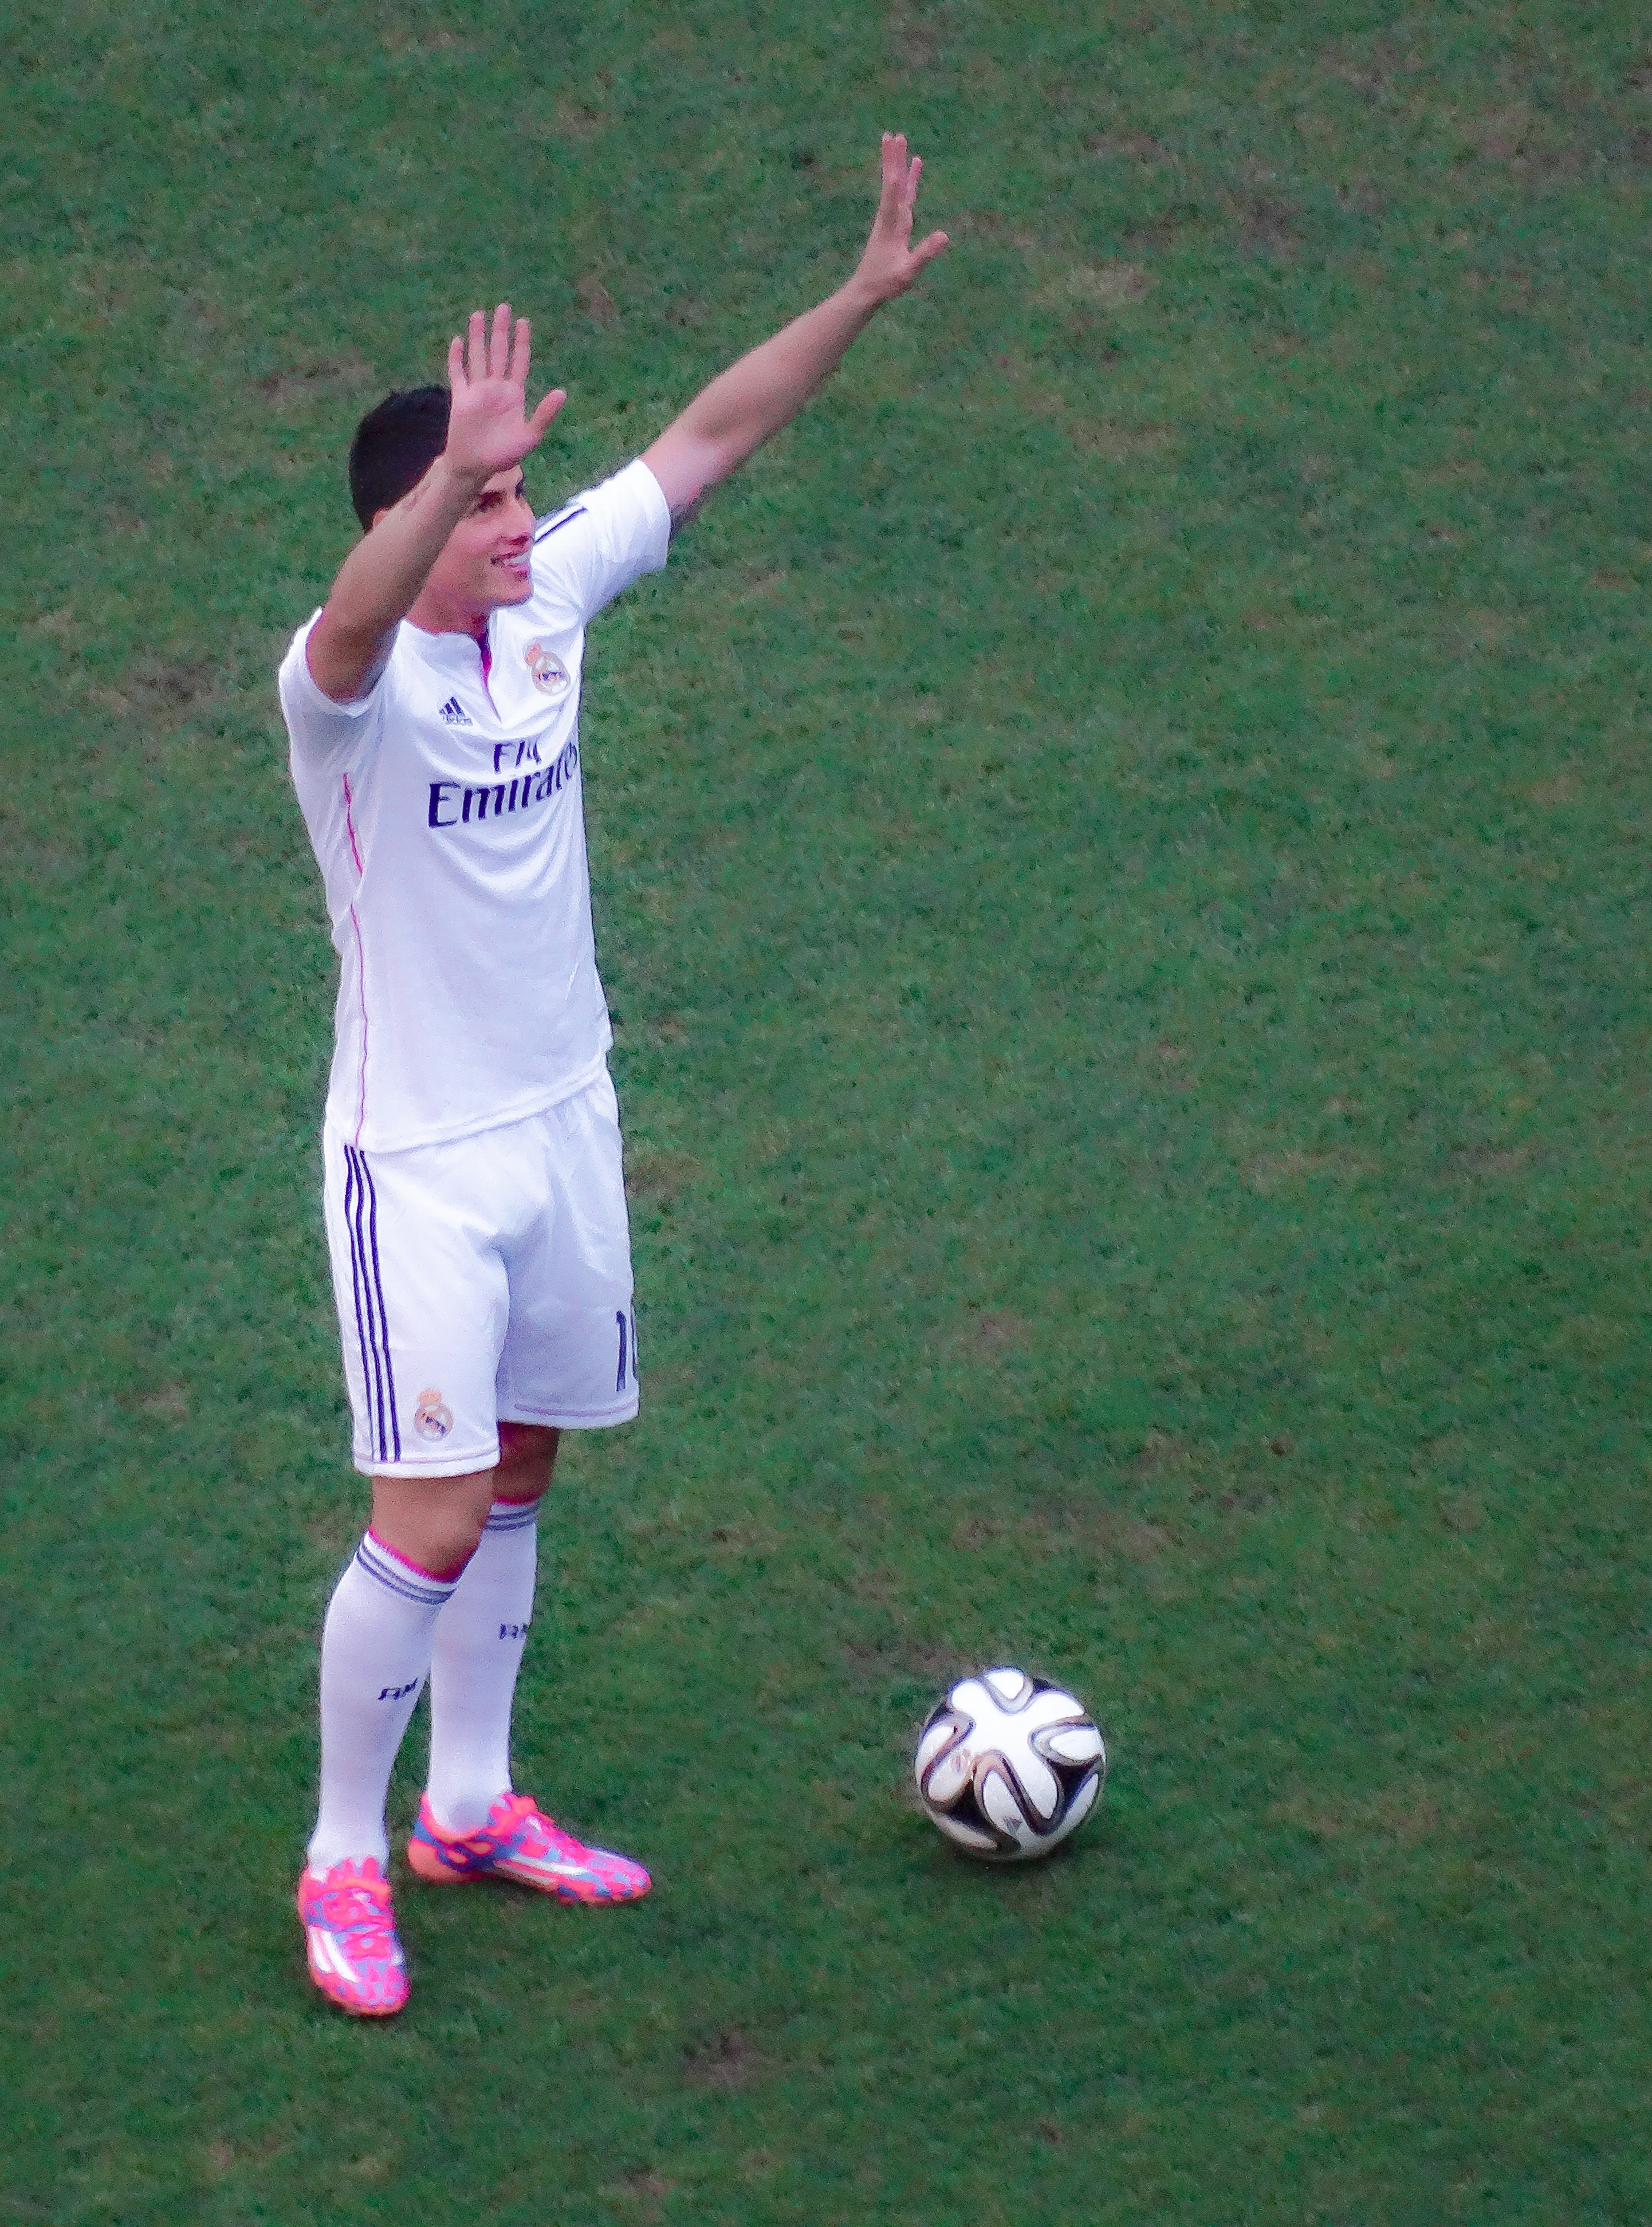
lawn, balloon, soccer, football, stadium, player, spain, happy, sports, ball, footballer, kick, greet, colombian, football stadium, football player, ball game, real madrid, baseball positions, santiago bernabeu, james rodriguez, best player